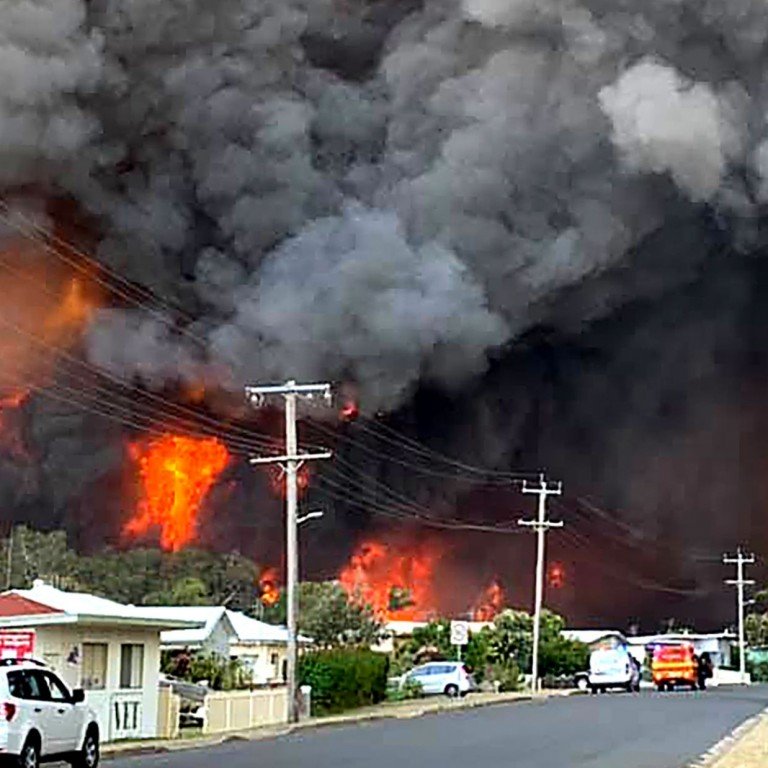
Label: urban_fire